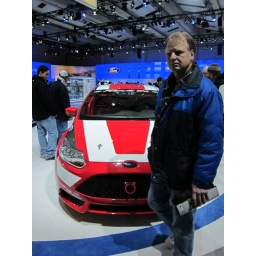
Ford Fiesta with a man standing in front of the car